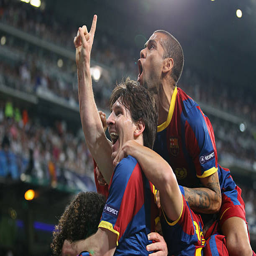
footballer celebrates with football player after scoring his second goal during the first leg match .